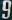
Number: 9